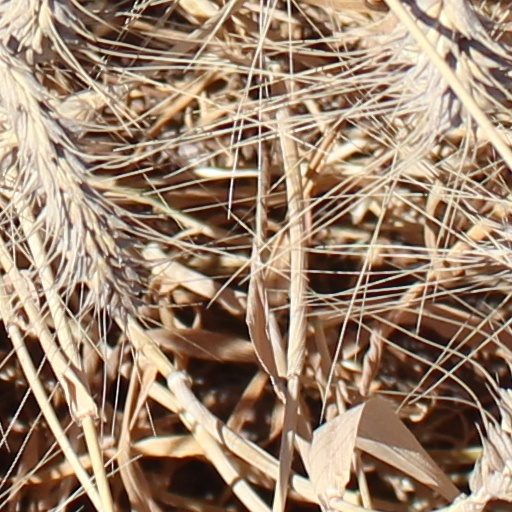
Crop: wheat